Lost: Missing Pieces

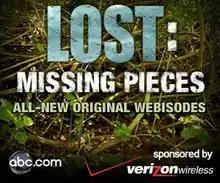
A website banner advertisement

Lost: Missing Pieces is a series of thirteen video clips ranging in length from one to four minutes that aired during the hiatus between the 3rd and 4th seasons of the television show "Lost", from which this series is a spin off. They generally became available to Verizon Wireless users on Mondays from November 2007 to January 2008 and were uploaded onto ABC's website a week later for free streaming. The "mobisodes", or "webisodes", were shot in Honolulu, Hawaii, and produced by the same crew with the same cast as the television series; thus, all content is considered to be canonical. "Lost: Missing Pieces" were included as special features in the fourth season's 2008 DVD releases.